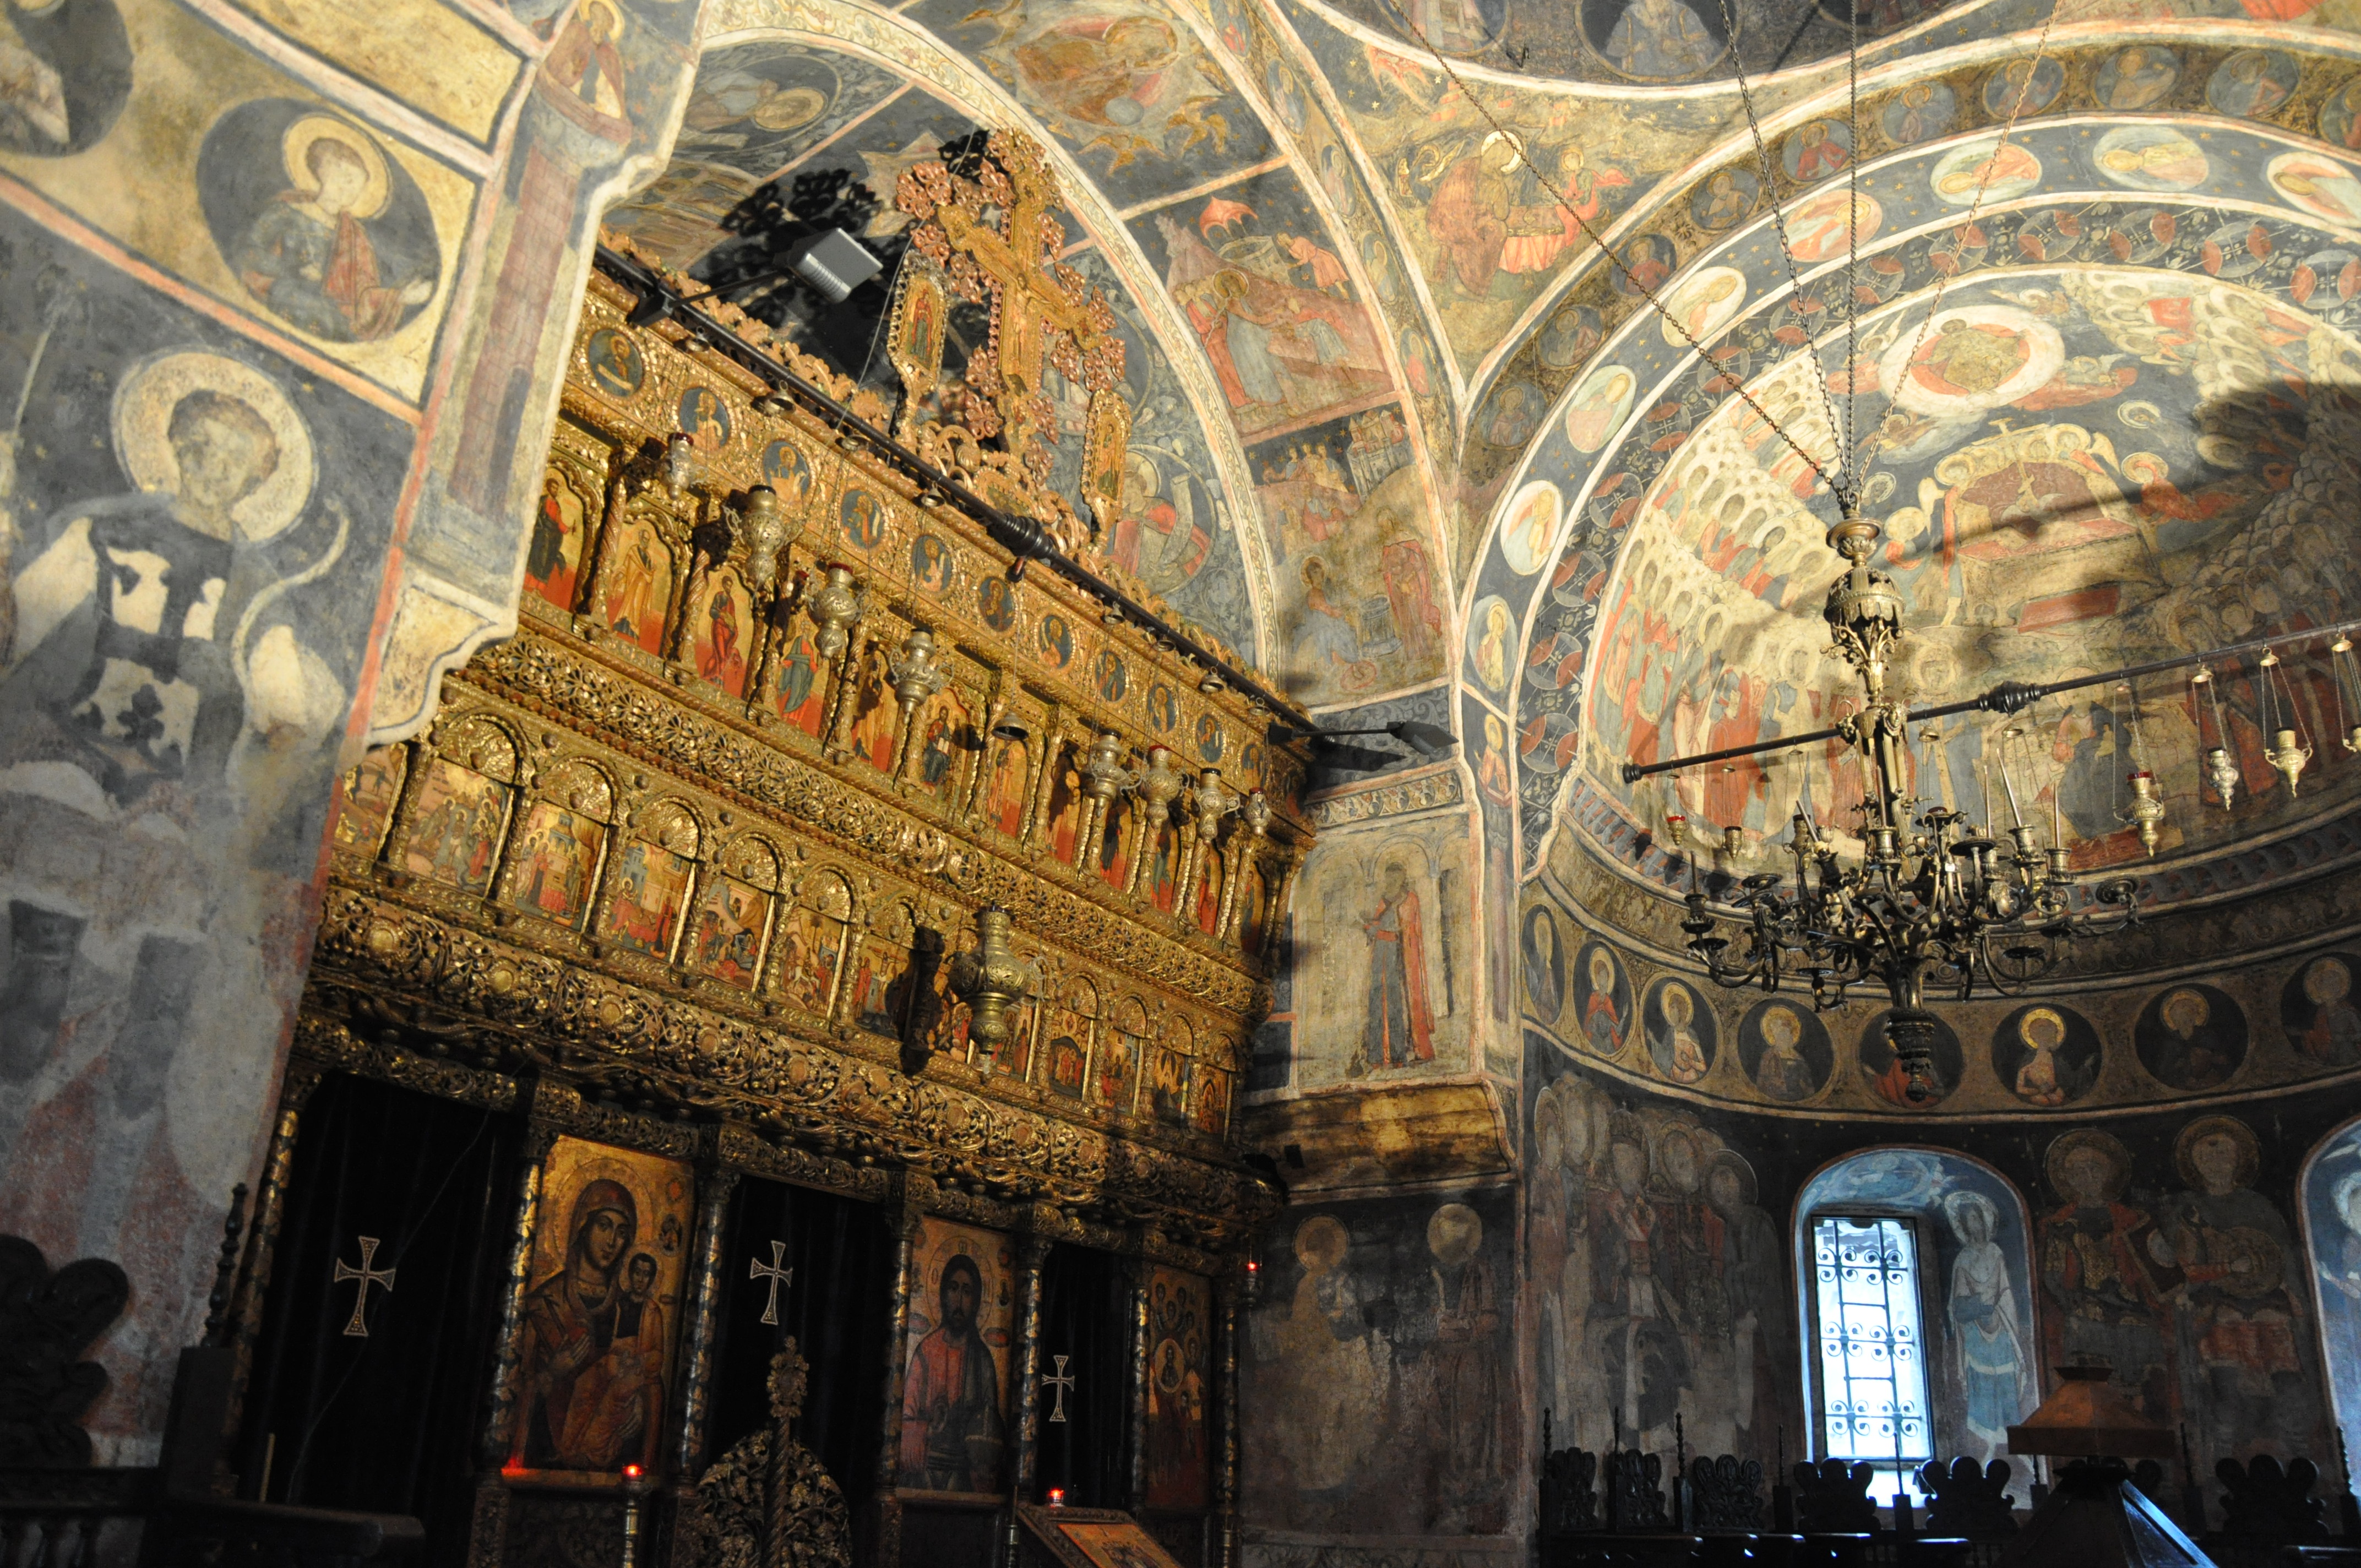
architecture, photography, building, monument, photo, europe, arch, religion, church, cathedral, christian, place of worship, photos, religious, free, de, monastery, churches, synagogue, fotografie, christianity, romana, arc, orthodox, eastern, basilica, middle ages, romania, bucharest, convent, bor, biserica, arhitectura, orthodoxy, romanian, ortodoxa, patrimoniu, ortodox, manastirea, manastire, ortodoxia, ortodoxie, ecclesiastical, bisericeasc, cladire, edificiu, bucuresti, centrulvechi, lipscani, lmibiiaa19464, stavro, stavropoleos, brancovenesc, 1724, ancient rome, cre tinism, cre tin, ancient history, human settlement